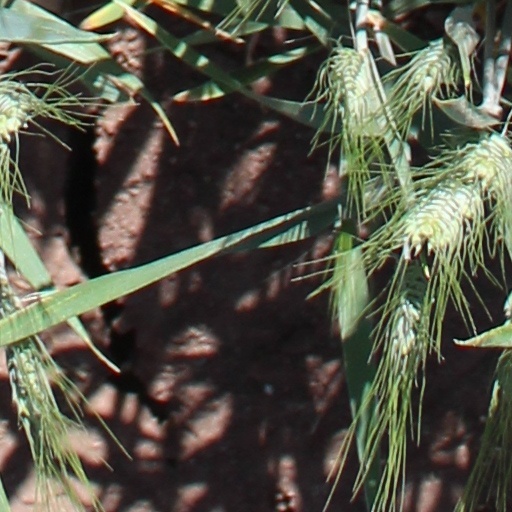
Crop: wheat